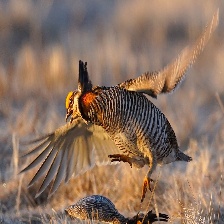
Species: GREATER PRAIRIE CHICKEN
Scientific name: TYMPANUCHUS CUPIDO